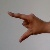
The image shows a hand gesture representing the letter 'Z' in Indian Sign Language.